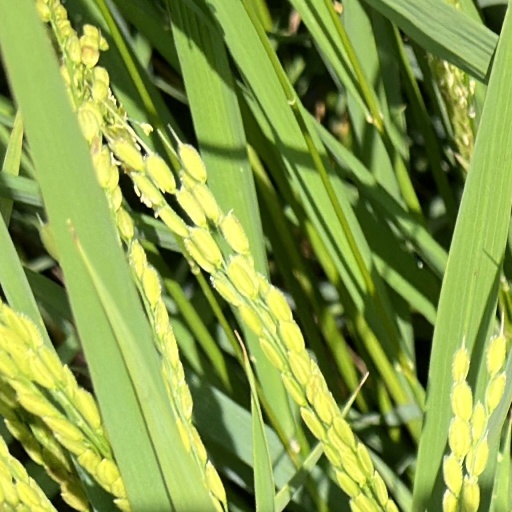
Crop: rice